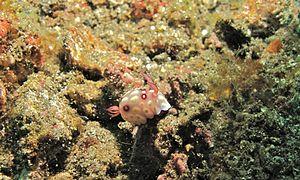
Goniobranchus hintuanensis est une espèce de nudibranche du genre Goniobranchus.